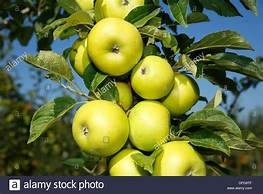
Label: apple